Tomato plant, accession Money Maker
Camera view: vertical (180 deg); turntable rotation: 240 degrees
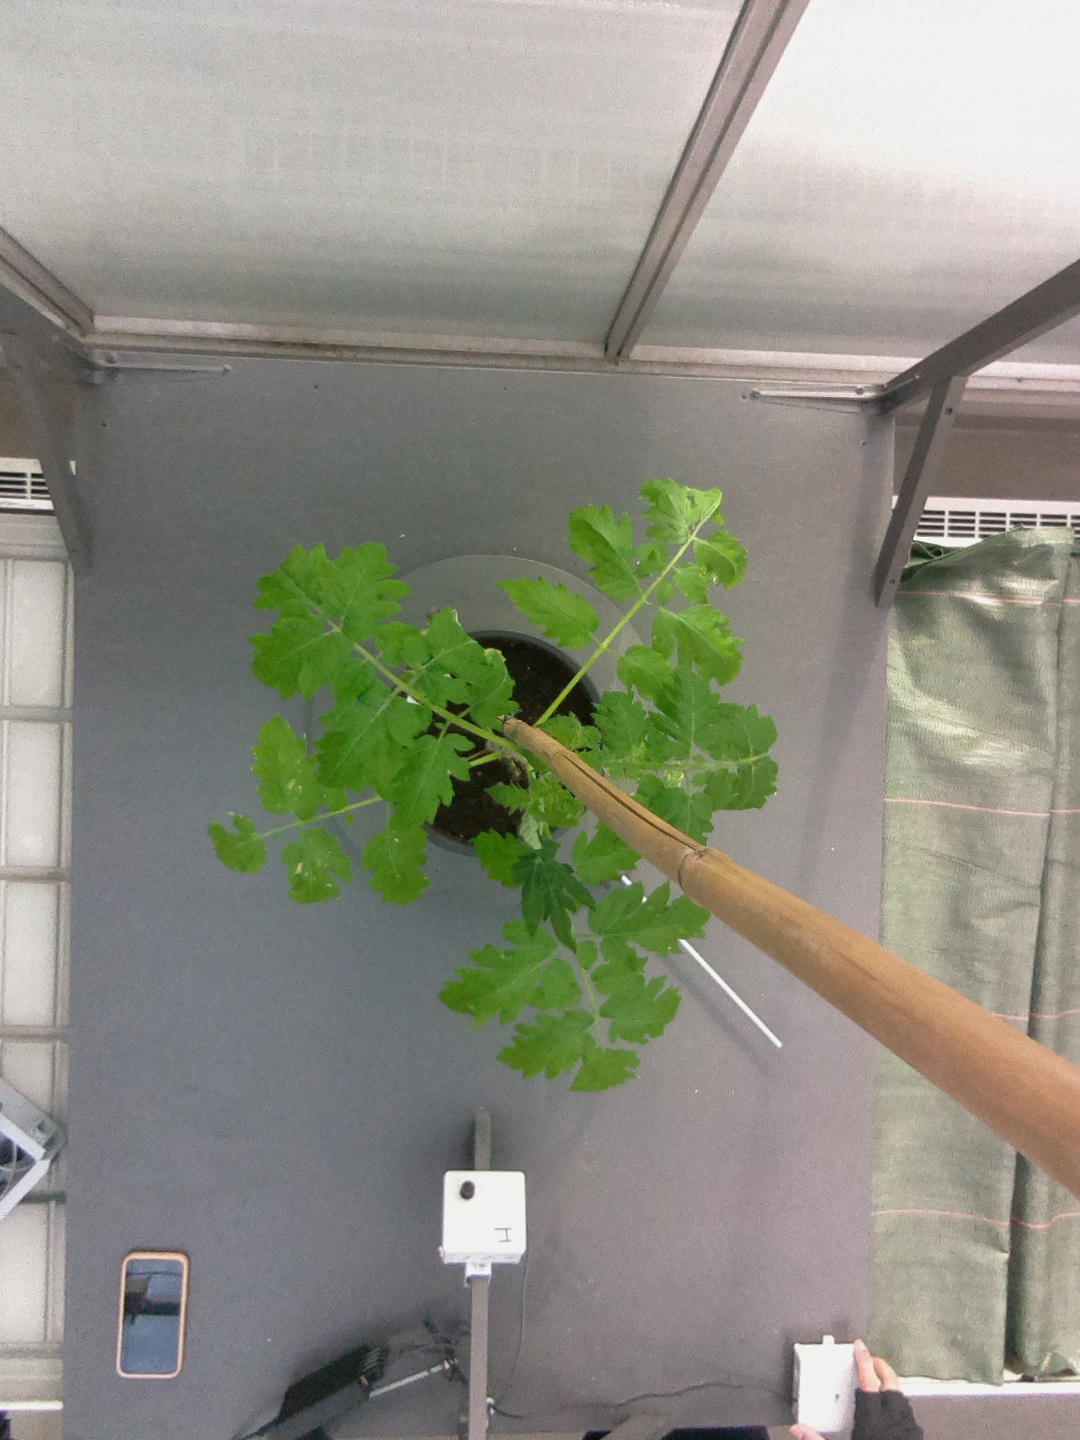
BBCH growth stage 14: 8 of true leaves visible